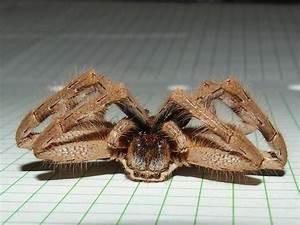
spider